Conference of Carnuntum

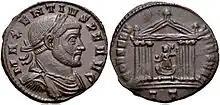
Follis of Maxentius (r. 306–312) issued in Ticino c. 307–308

On 11 November 308, Galerius convened the Conference of Carnuntum (now Petronell-Carnuntum, Austria) to try to stabilize the situation in the western provinces. Present at the conference were the retired emperor Diocletian, who briefly returned to public life, Galerius, and Maximian. At the conference, Maximian was forced to abdicate again, and Constantine was re-relegated to his former position as "caesar".